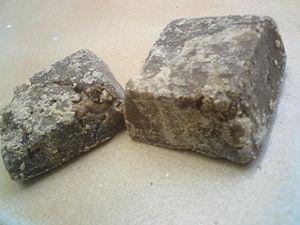
La panela, également appelée rapadura, raspadura, rapadou, atado dulce, chancaca, empanizao, papelón, piloncillo, panocha dans les langues basées sur l'espagnol ou le portugais, pain de vesou ou sirop de canne, en français, est un aliment très commun au Brésil, Pérou, Argentine, Mexique, Amérique centrale, Panama, Colombie, Venezuela, Équateur, Bolivie, Haïti et dans les Îles Canaries. Son unique ingrédient est le jus de la canne à sucre, qui est cuit à haute température pour donner une sorte de mélasse, ensuite refroidie en pains.